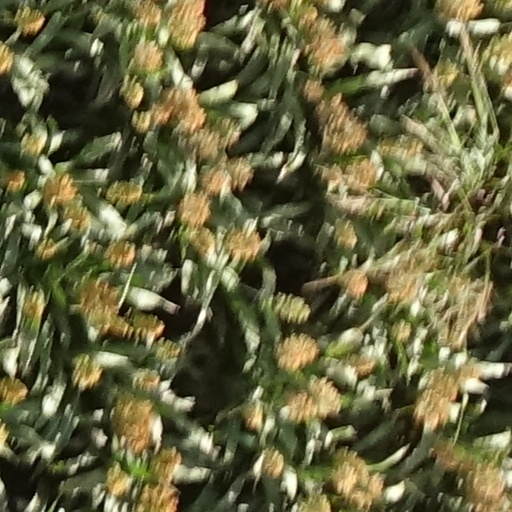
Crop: sorghum